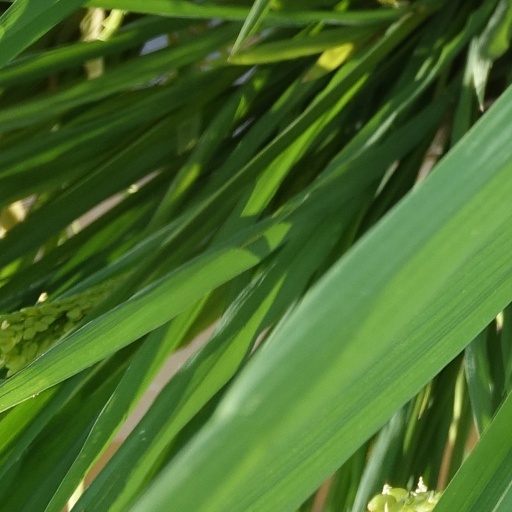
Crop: rice